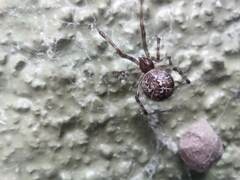
Species: Parasteatoda_tepidariorum